Twentieth Century Eightball

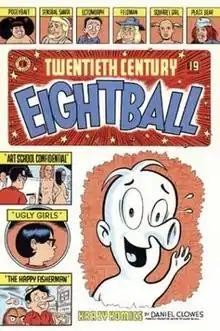

Twentieth Century Eightball is a book collection of comics by Daniel Clowes published by Fantagraphics Books in 2002. It consists of numerous short pieces originally published in Clowes's "Eightball" comic book and other venues. Most of the contents previously appeared in the earlier, out-of-print collections "Lout Rampage!" and "Orgy Bound", but the book also includes eight new stories.